Gabriela Jasińska

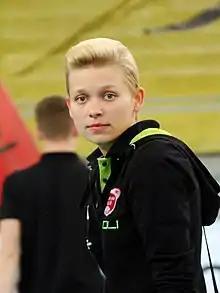
Gabriela Jasińska

Gabriela Jasińska (born ) is a Polish volleyball player. She is part of the Poland women's national volleyball team.